Germany in the Eurovision Song Contest 1980

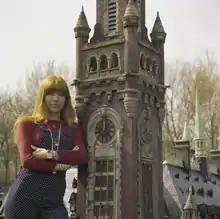
Katja Ebstein (1980)

On the night of the final Ebstein performed 12th in the running order, following and preceding the . At the close of voting "" had received 128 points, placing Germany second of the 19 entries. Only and Norway failed to award the song any points at all.